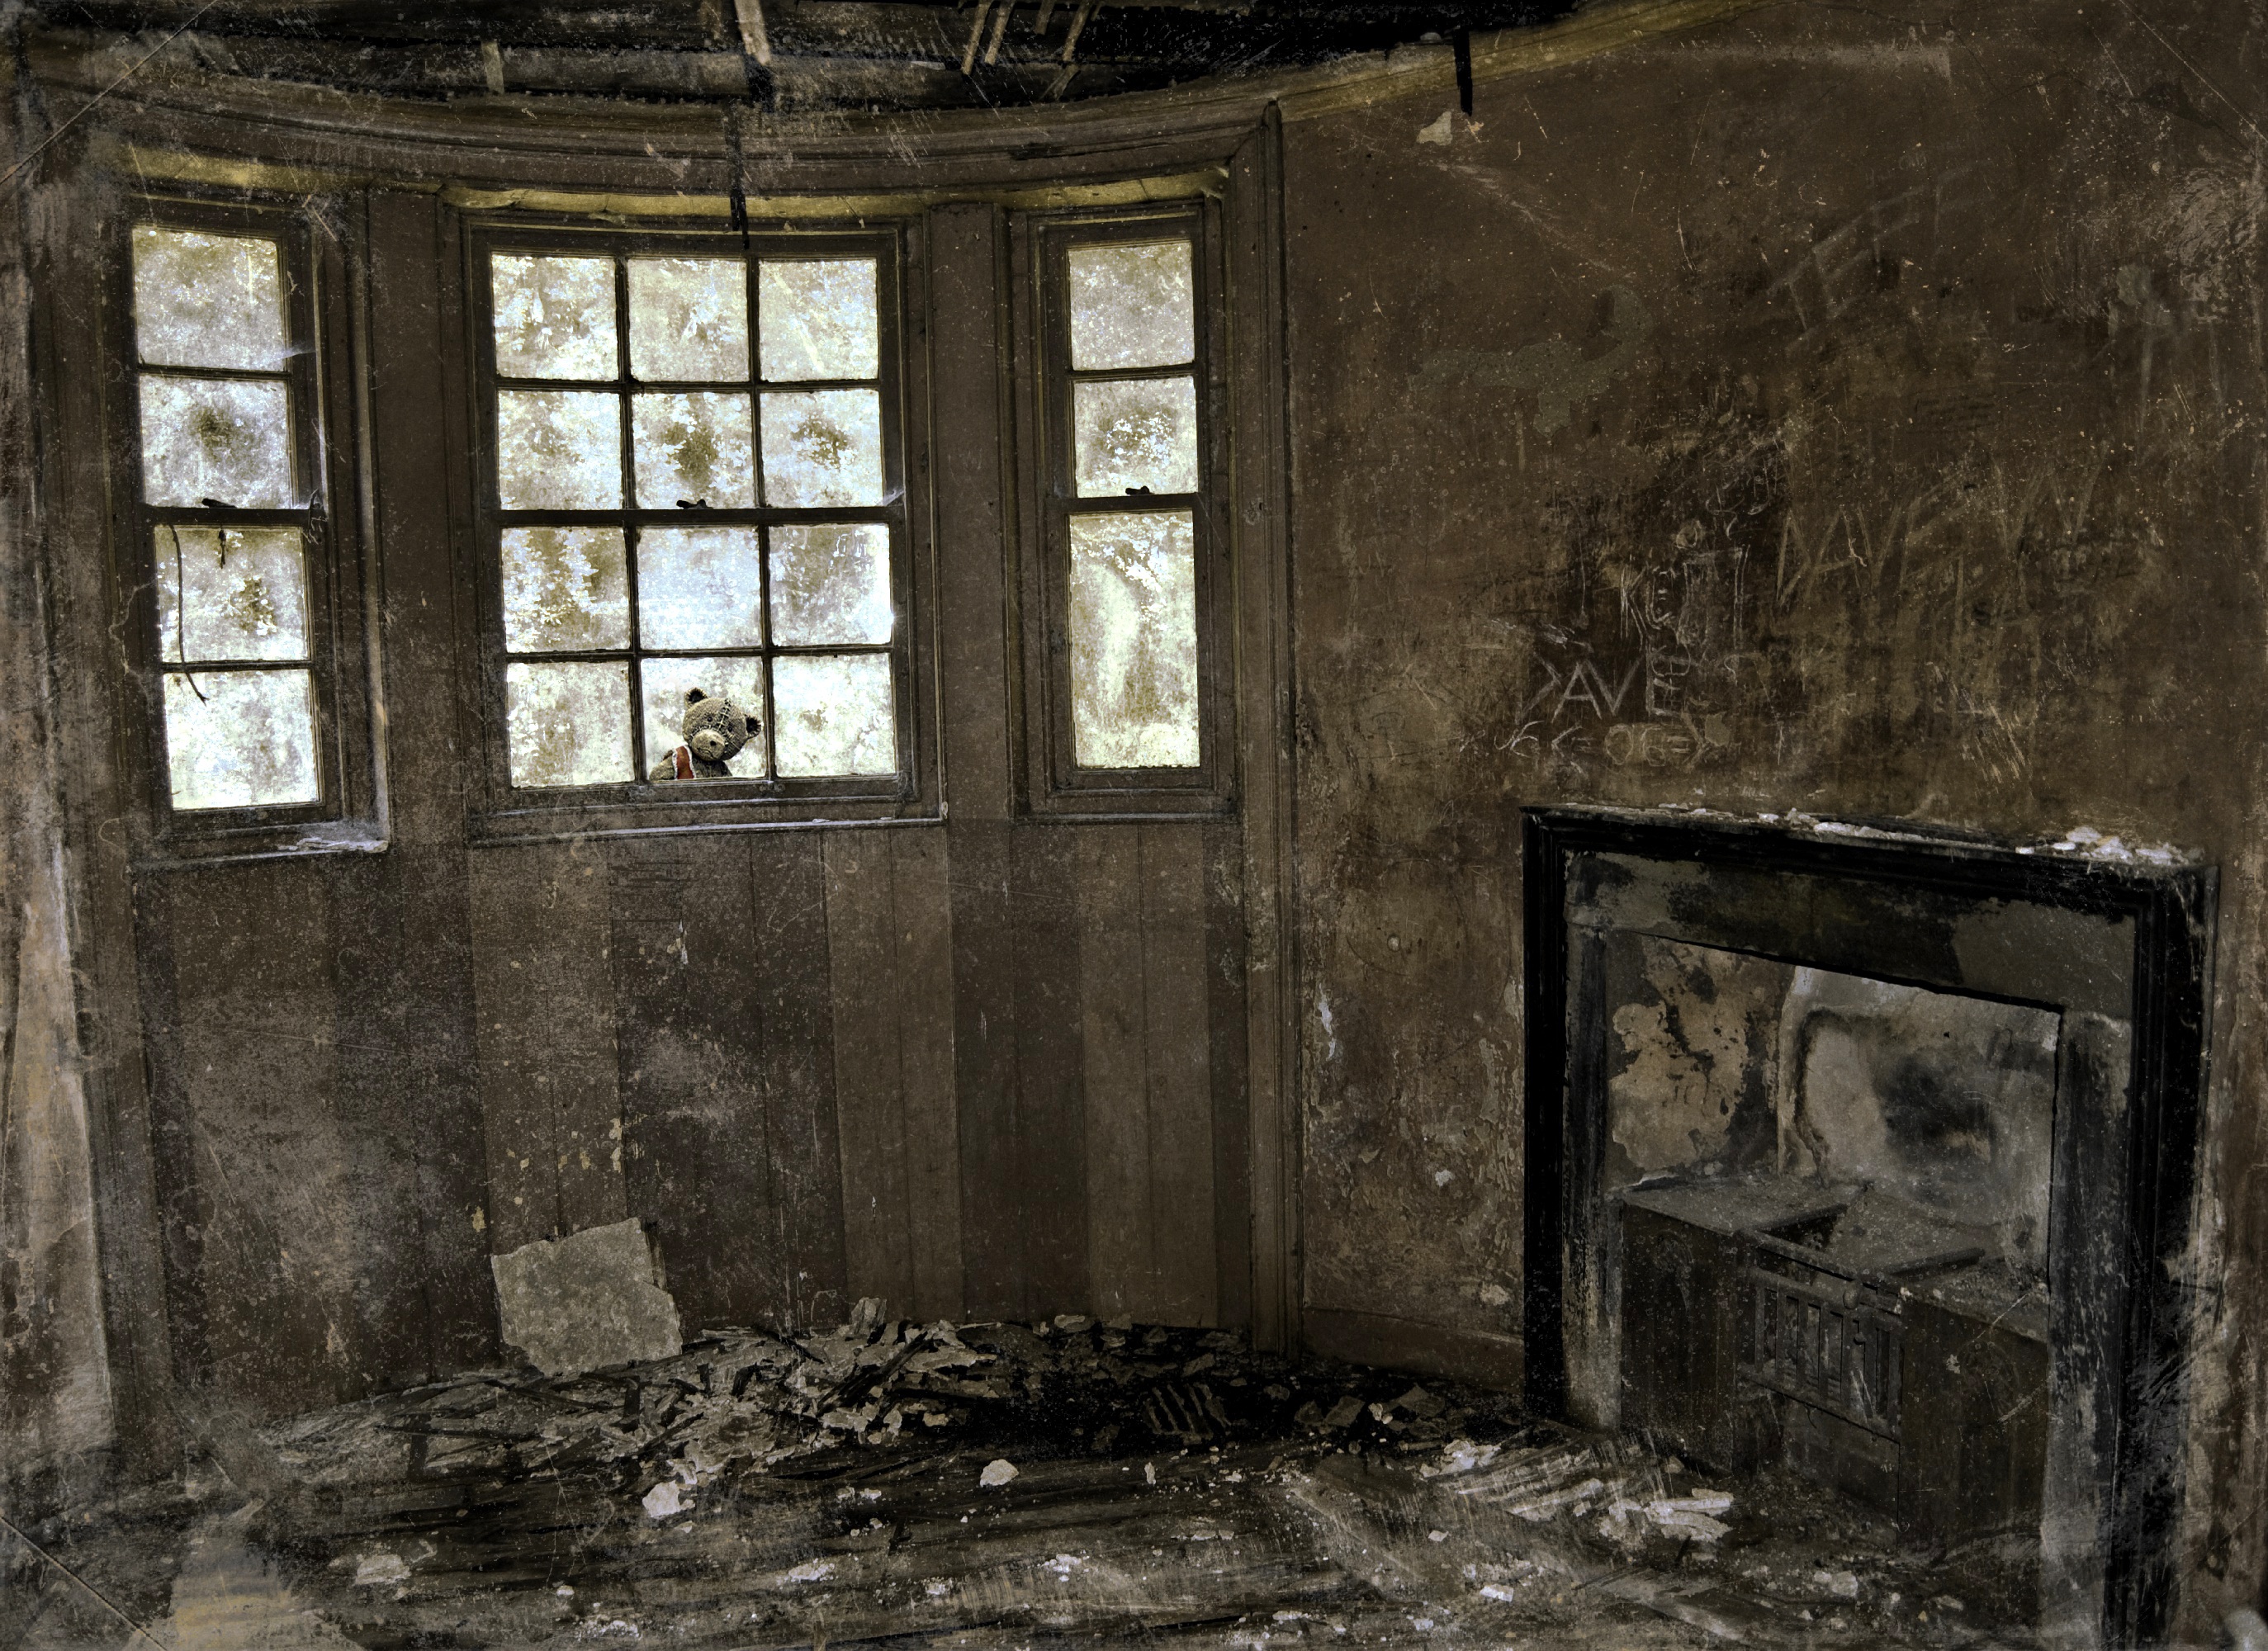
wood, house, window, building, home, wall, shack, darkness, ruins, history, urban area, ancient history, disused house, peeping in, times past